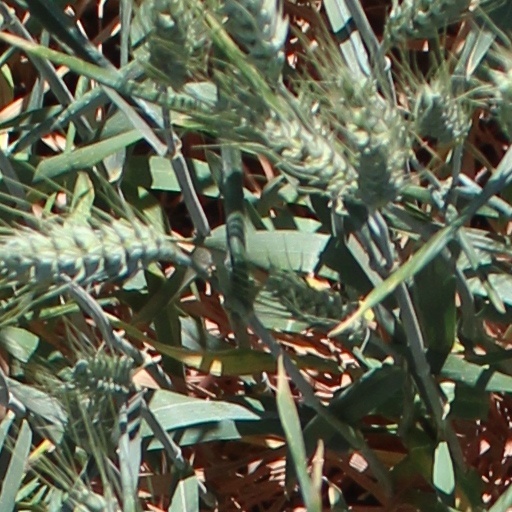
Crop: wheat